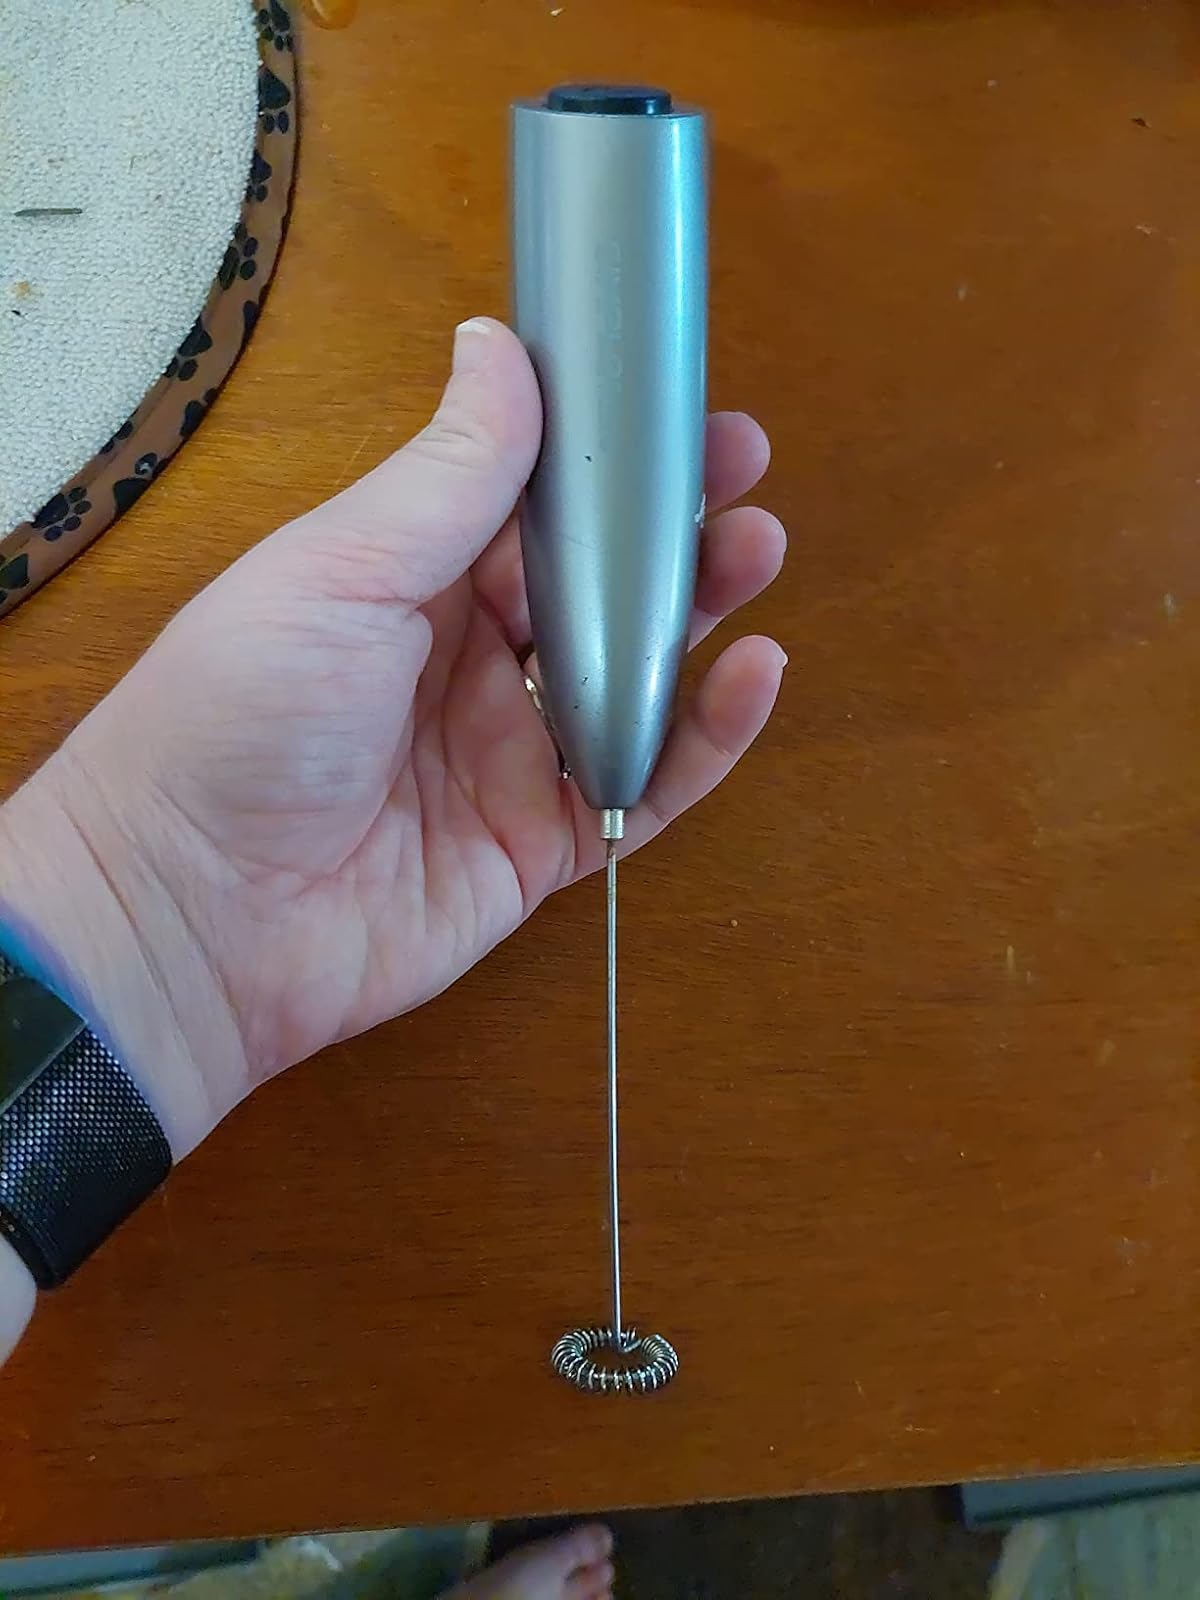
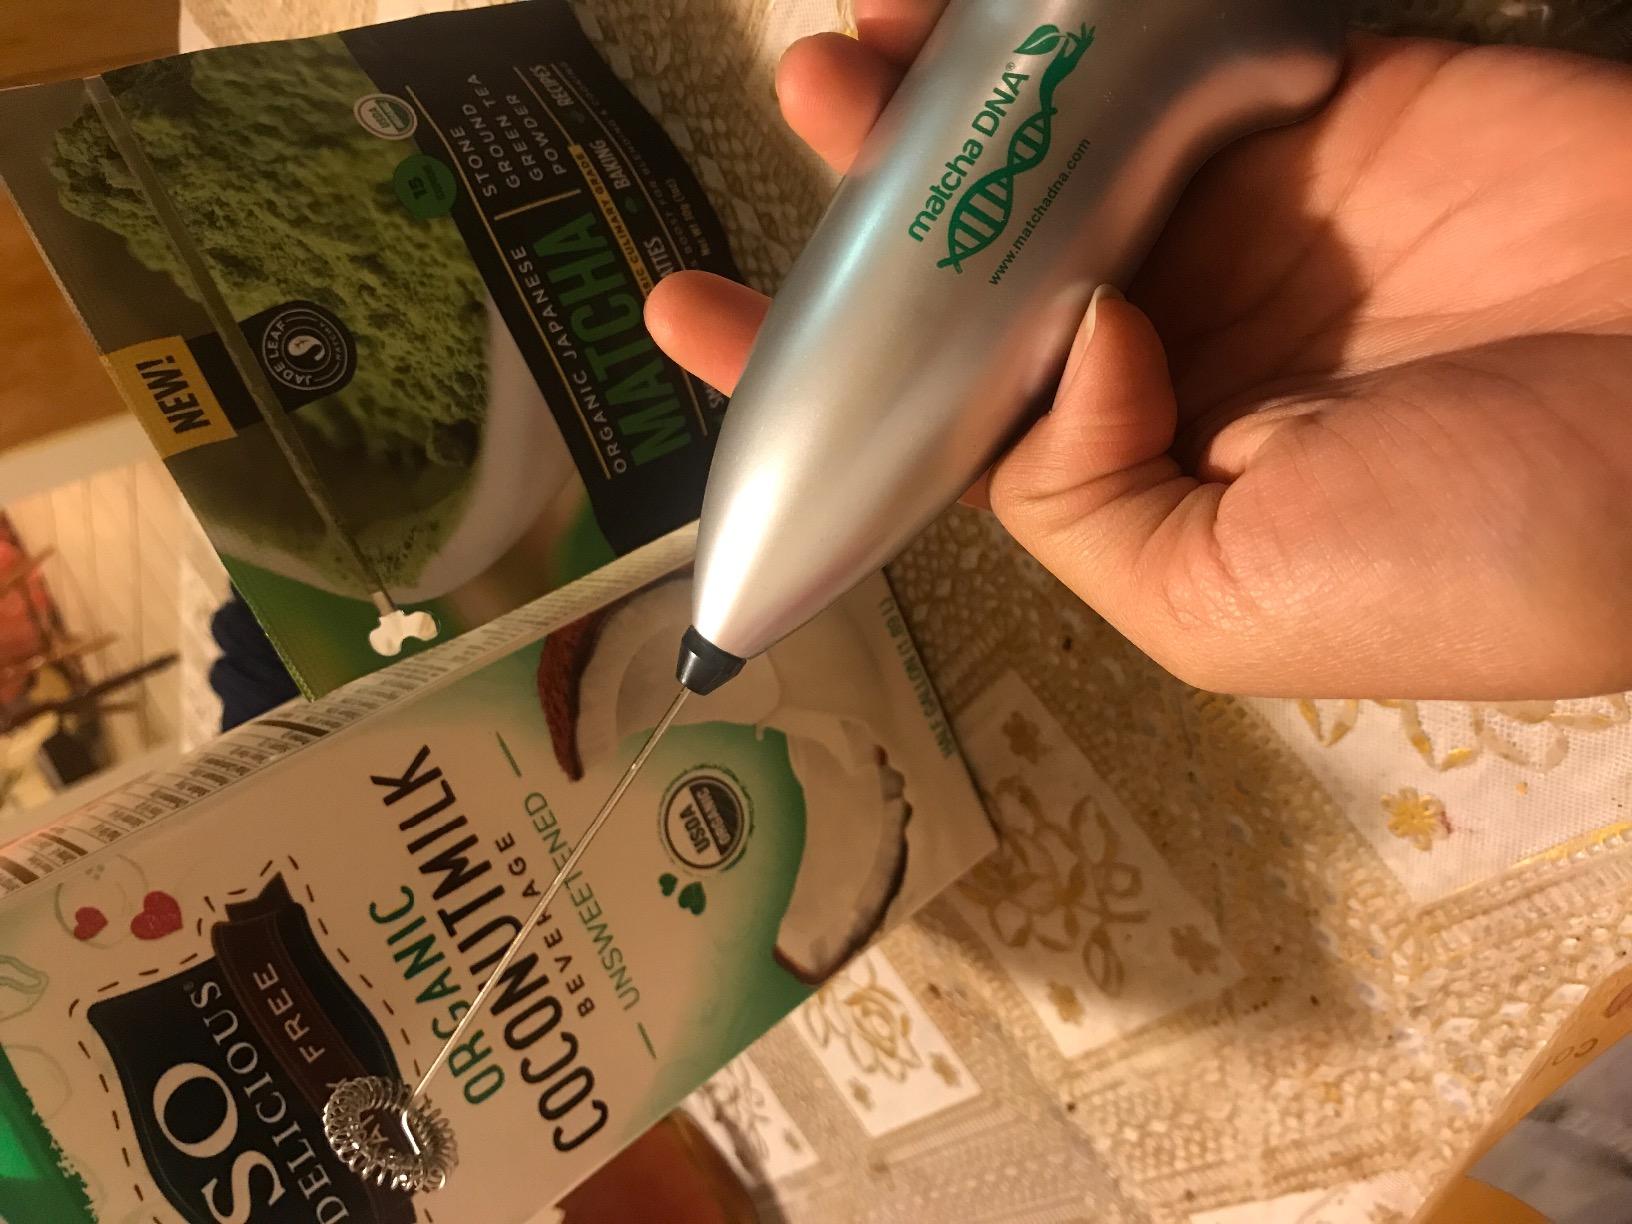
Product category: items_mixer
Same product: no